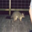
Label: possum